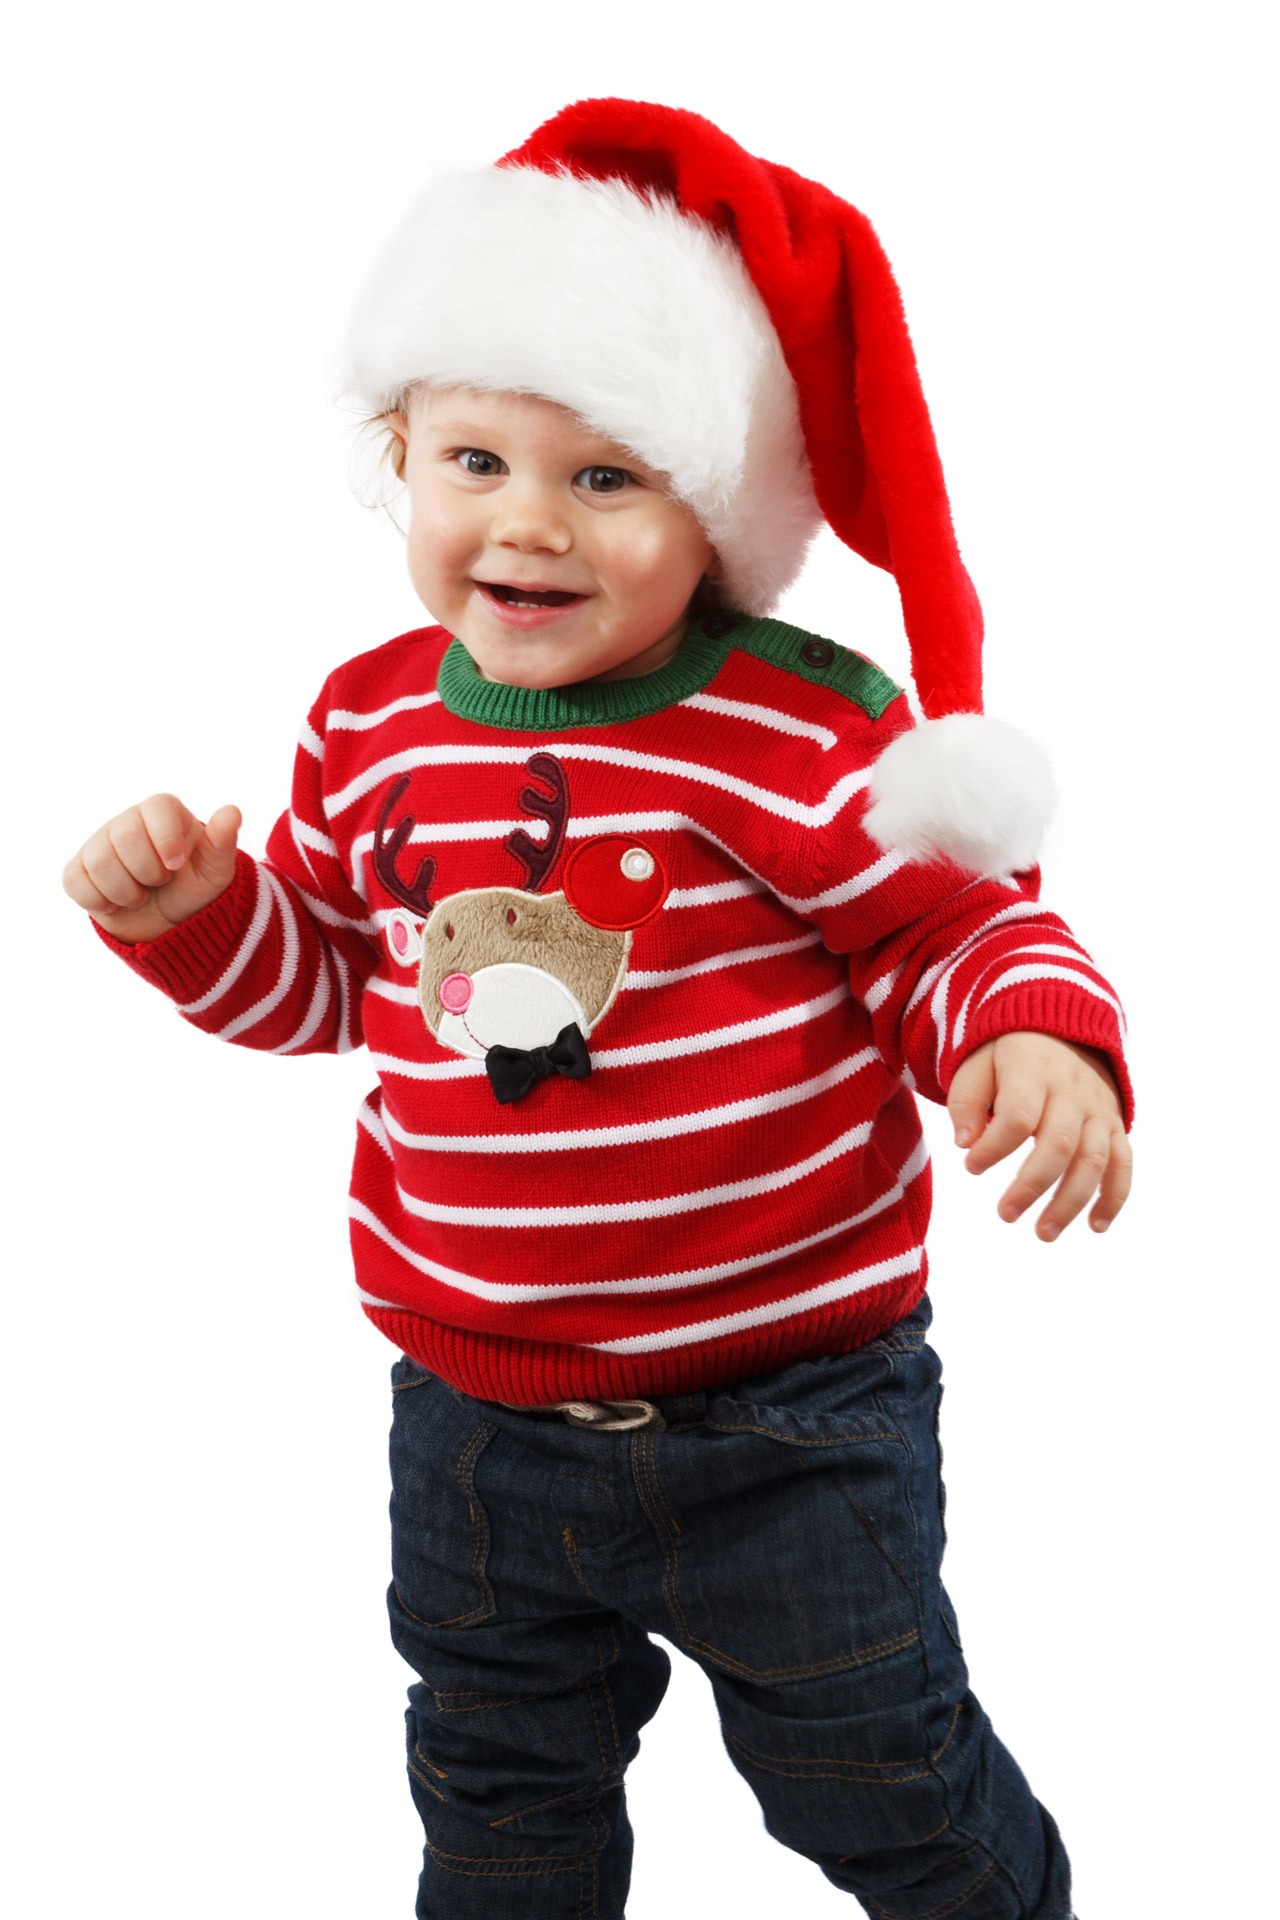
people, play, kid, cute, isolated, celebration, red, holiday, child, hat, clothing, christmas, toy, season, smiling, happy, happiness, toddler, little, joy, xmas, santa claus, fictional character